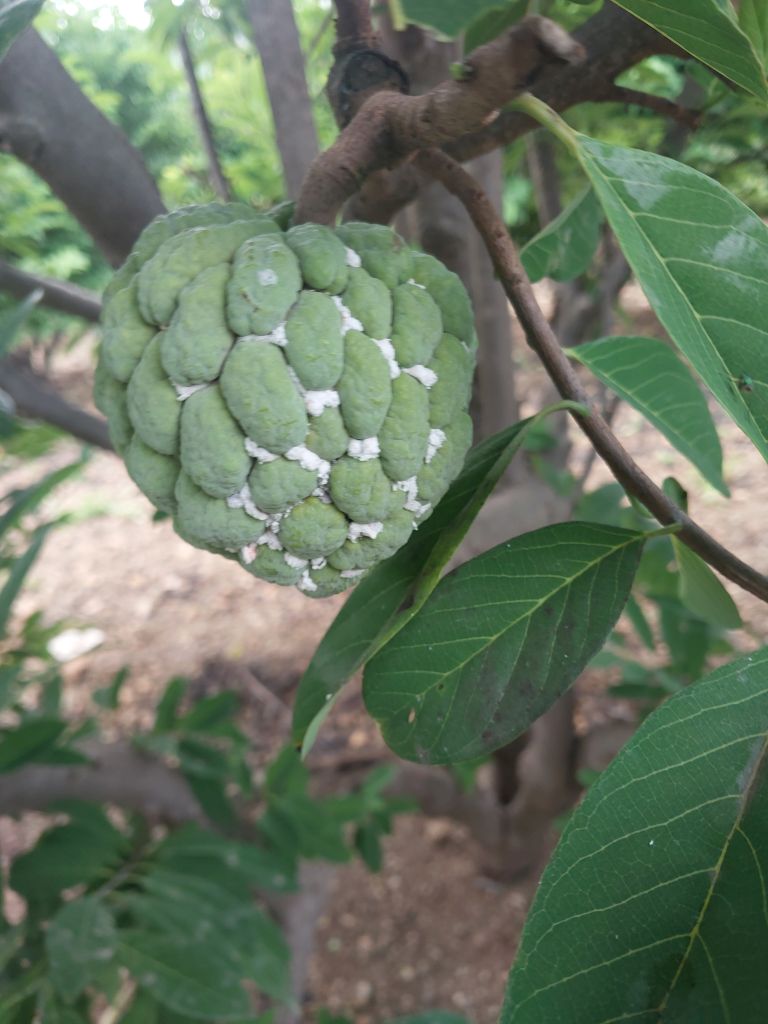
Disease label: Mealy Bug